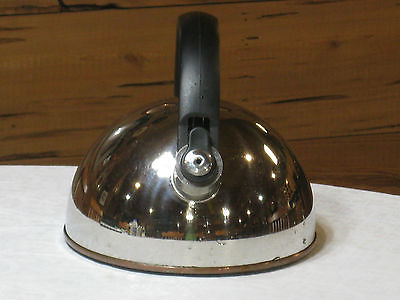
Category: kettle